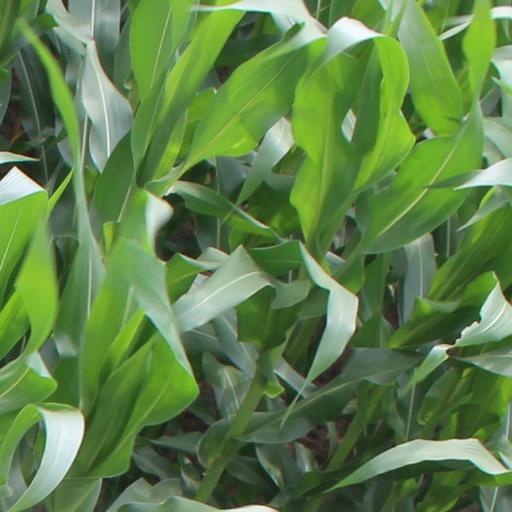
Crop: maize; corn